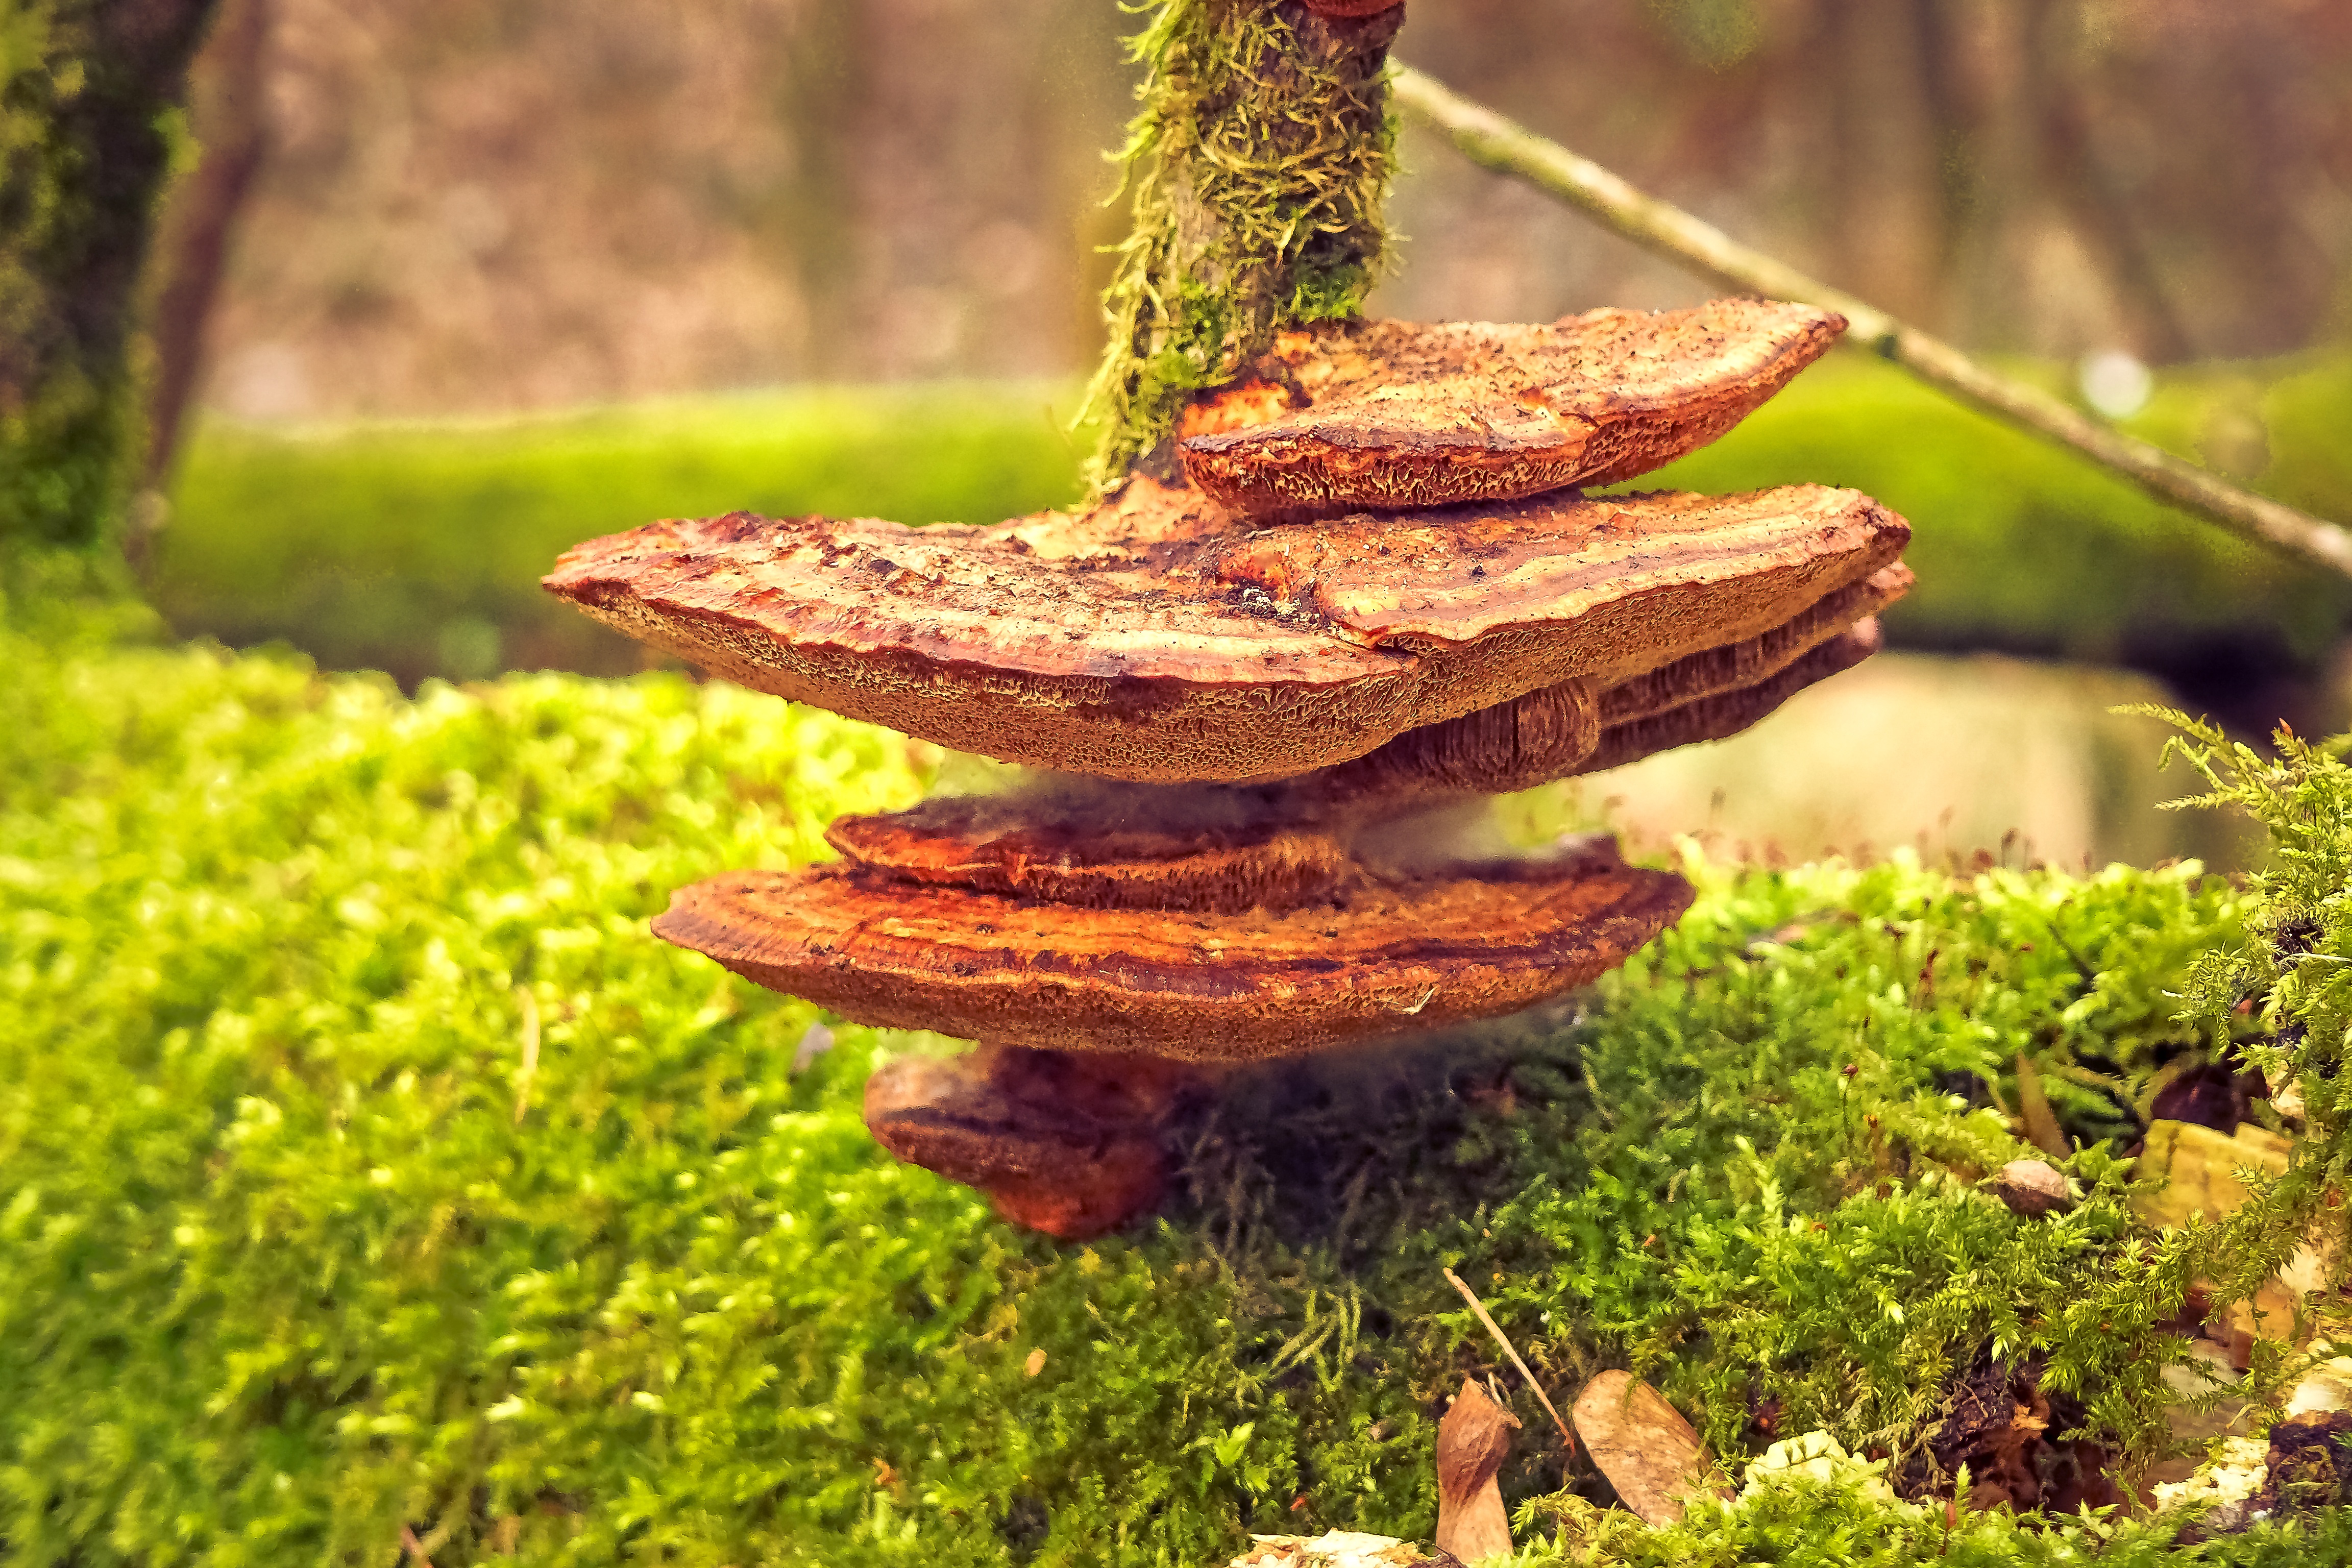
landscape, tree, nature, forest, grass, structure, plant, wood, lawn, leaf, flower, trunk, old, overgrown, moss, bark, log, green, autumn, soil, botany, mushroom, garden, close, flora, green plant, tribe, woodland, habitat, moist, ecosystem, tree fungus, bemoost, fouling, nature recording, moss covered, natural environment, woody plant